Milky Way (mythology)

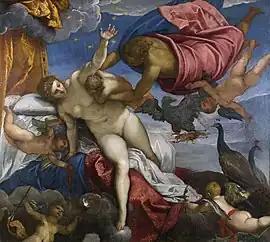
Jacopo Tintoretto's "The Origin of the Milky Way" (c. 1575-1580).

The Silvery River of Heaven is part of a romantic Chinese folk tale, "The Cowherd and the Weaver Girl", of the romance between Zhinü, the weaver girl, symbolizing the star Vega, and Niulang, the cowherd, symbolizing the star Altair. Their love was not allowed, and they were banished to opposite sides of the heavenly river. Once a year, on the seventh day of the seventh lunar month, a flock of crows and magpies would form a bridge over the heavenly river to reunite the lovers for a single day. That day is celebrated as Qixi, literally meaning 'Seventh Night' (and ).